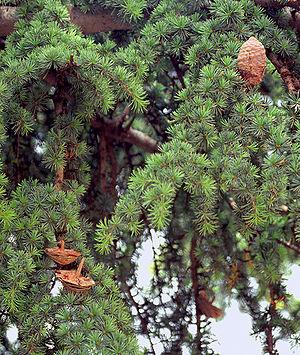
La forêt des Cèdres de Dieu est l’un des derniers vestiges de l'ancienne forêt de cèdres du Liban qui recouvrait l’étage végétal supérieur du Mont-Liban. Le site de la forêt des Cèdres est classé « réserve forestière » et, avec la vallée de Qadisha qui lui est contigu, il est inscrit par un comité de l'UNESCO sur la liste du patrimoine mondial depuis 1998.